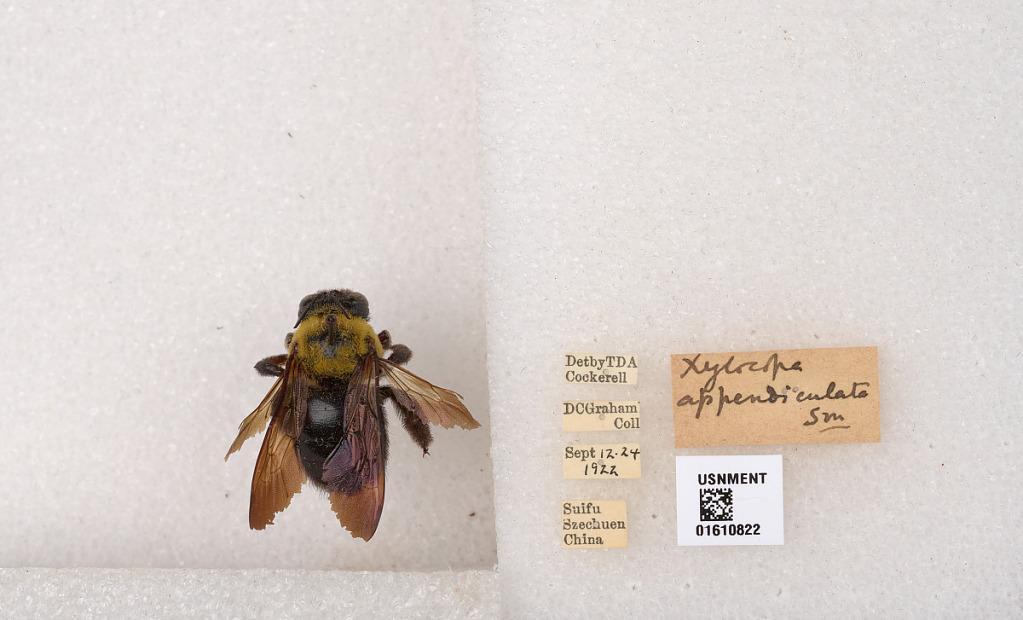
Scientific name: Xylocopa (Alloxylocopa) appendiculata appendiculata Smith
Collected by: D. Graham
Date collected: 1922-9-12
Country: China
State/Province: Sichuan
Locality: Suifu
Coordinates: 28.7706, 104.63
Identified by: Cockerell, T. D. A.